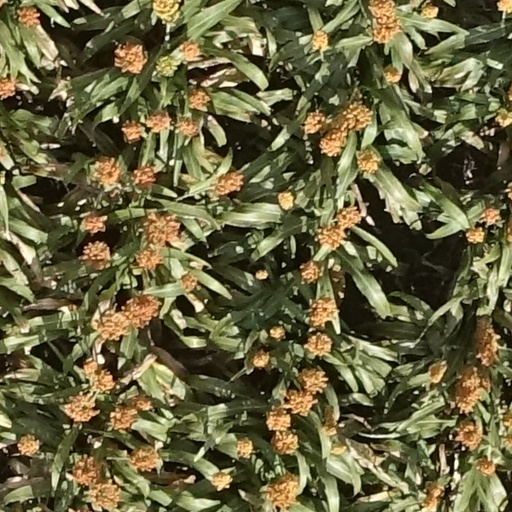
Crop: sorghum